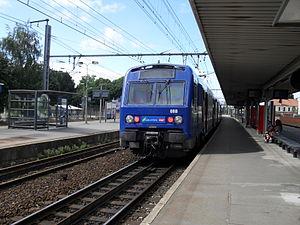
Gare de La Verrière
La ligne U du Transilien, également dénommée La Défense – La Verrière ou plus souvent simplement ligne U, est une liaison tangentielle de train de banlieue qui dessert l'ouest francilien au départ de La Défense. Elle relie le quartier d'affaires de La Défense à la gare de La Verrière, dans le sud-ouest francilien. C'est la seule ligne de trains de banlieue du réseau Transilien qui n'a pas son origine dans une grande gare parisienne.